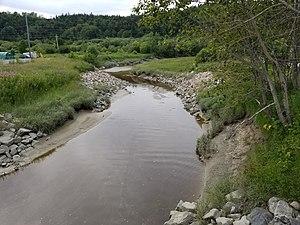
Rivière Éperlan à Longue-Rive (QC), vue du 22 juillet 2018 vers l'amont à partir du pont de la route 138.
La Rivière Éperlan coule sur la rive nord du fleuve Saint-Laurent dans le secteur de dans la municipalité de Longue-Rive, dans la municipalité régionale de comté de La Haute-Côte-Nord dans la région administrative de la Côte-Nord, au Québec, au Canada. Elle se jette dans l'estuaire du Saint-Laurent à Longue-Rive.